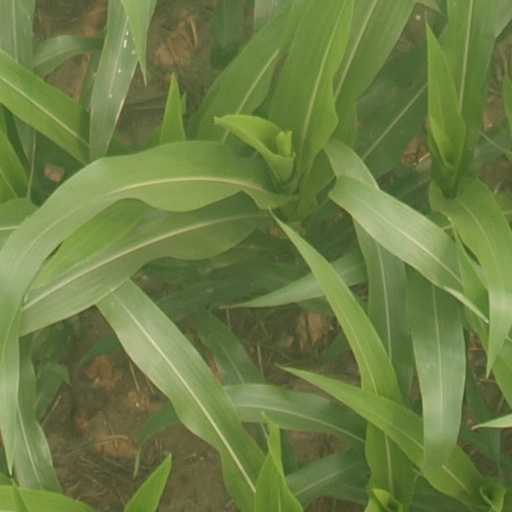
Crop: maize; corn